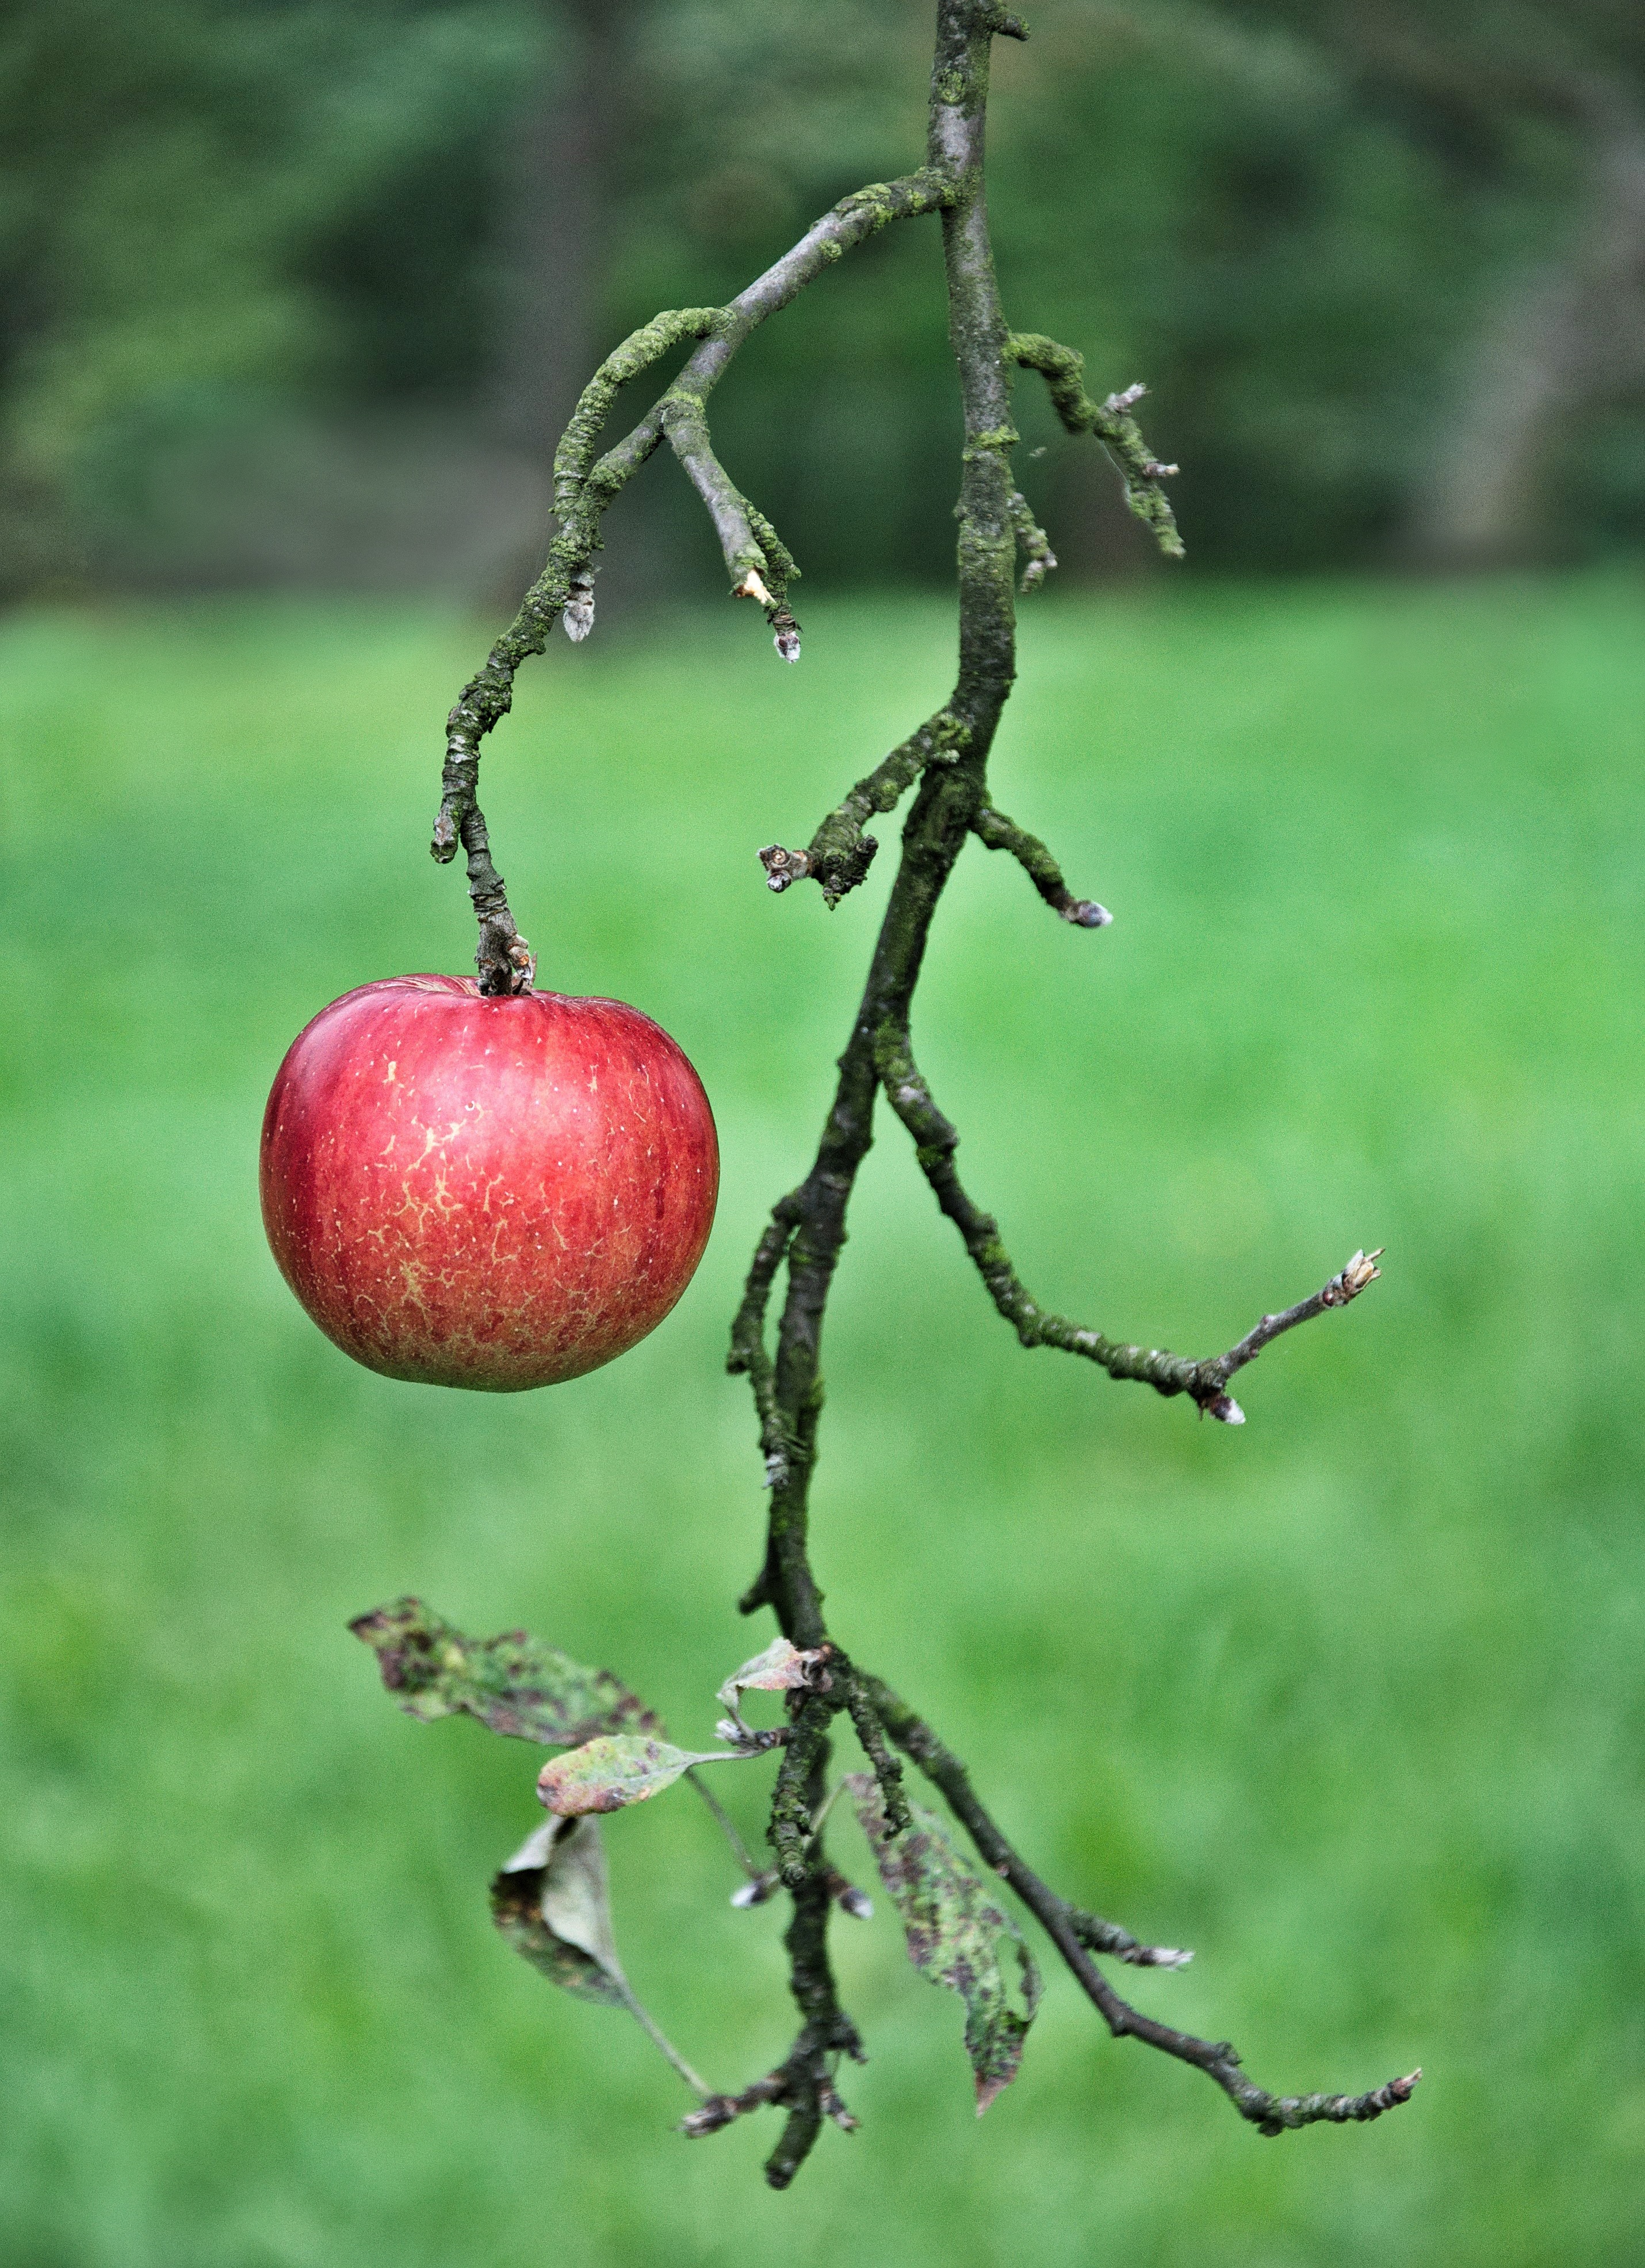
apple, tree, nature, branch, blossom, plant, fruit, leaf, flower, food, green, produce, autumn, fresh, botany, flora, health, twig, vitamin, sad, eating, apples, collections, fiber, macro photography, a healthy diet, flowering plant, rose family, fruit growing, green food, the richness of, plant stem, woody plant, land plant